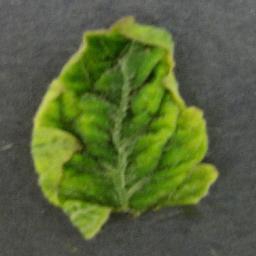
Label: Tomato___Tomato_Yellow_Leaf_Curl_Virus